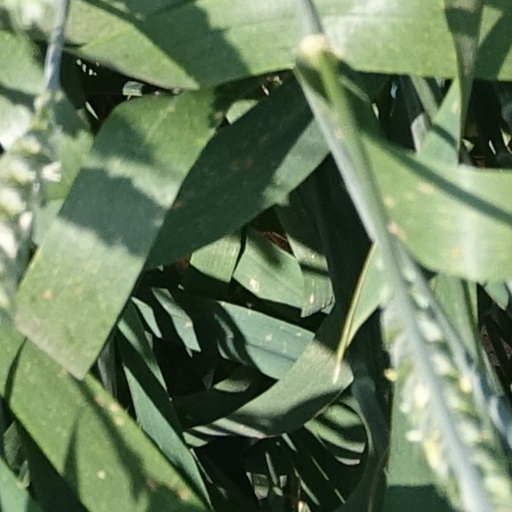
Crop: wheat